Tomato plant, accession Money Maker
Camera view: bottom (45 deg); turntable rotation: 30 degrees
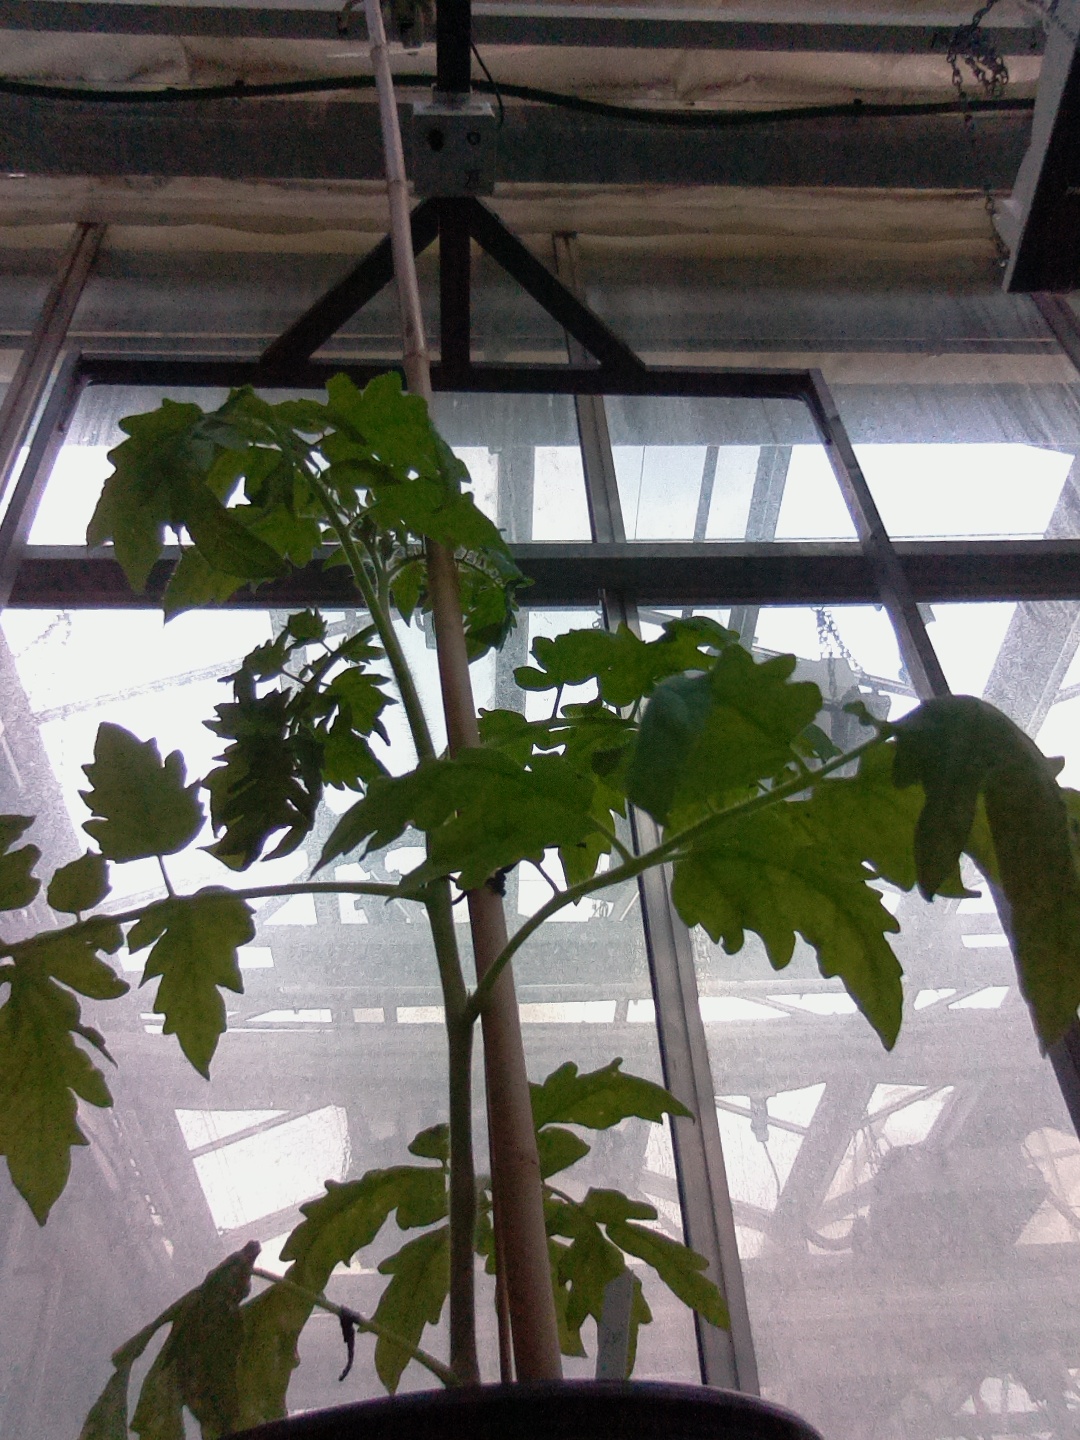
BBCH growth stage 14: 8 of true leaves visible